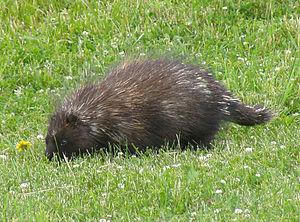
Cette liste traite des mammifères se trouvant au Canada. Il y a environ 200 espèces de mammifères indigènes au Canada. La grandeur de son territoire offre une grande variété d'écosystèmes allant des montagnes aux plaines en passant par les espaces habités. On retrouve au Canada la moitié des espèces mondiales de Cétacés. Le groupe ayant le plus d'espèces sont les Rongeurs alors que le moins nombreux est celui des Didelphimorphes avec une seule espèce.
Le parc national de Forillon est un parc national du Canada de 244,8 km² situé dans la région de la Gaspésie au Québec. Le parc comprend des forêts, une côte maritime, des marais salants, des dunes, des falaises, une plage ainsi que l'extrémité nord des Appalaches québécoises. Le parc a été créé en 1970 dans le but de protéger un élément représentatif des monts Notre-Dame.